Saad Bin Zafar

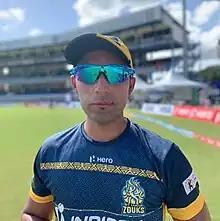
Saad Bin Zafar in 2020

Saad Bin Zafar (born 10 November 1986) is a Pakistani-Canadian cricketer who represents Canada in international cricket and is the current captain of the Canadian national cricket team. Saad is a left-handed all-rounder.